Nuclear weapons of the United Kingdom

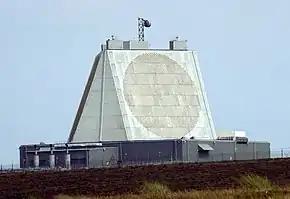
This solid-state phased array radar at RAF Fylingdales in North Yorkshire is a UK-controlled early warning station and part of the American-controlled Ballistic Missile Early Warning System.

With the tactical nuclear weapons having been withdrawn from service, Trident was the UK's only remaining nuclear weapons system. By this time, possession of nuclear weapons had become an important part of Britain's national identity. Not renewing Trident meant that Britain would become a non-nuclear power and strike at Britain's status as a great power. A decision on the renewal of Trident was made on 4 December 2006. Prime Minister Tony Blair told MPs it would be "unwise and dangerous" for the UK to give up its nuclear weapons. He outlined plans to spend up to £20bn on a new generation of ballistic missile submarines. The new boats would continue to carry the Trident II D-5 missiles, but submarine numbers might be cut from four to three, and the number of nuclear warheads would reduced by 20% to 160. He said although the Cold War had ended, the UK needed nuclear weapons, as no-one could be sure another nuclear threat would not emerge in the future.